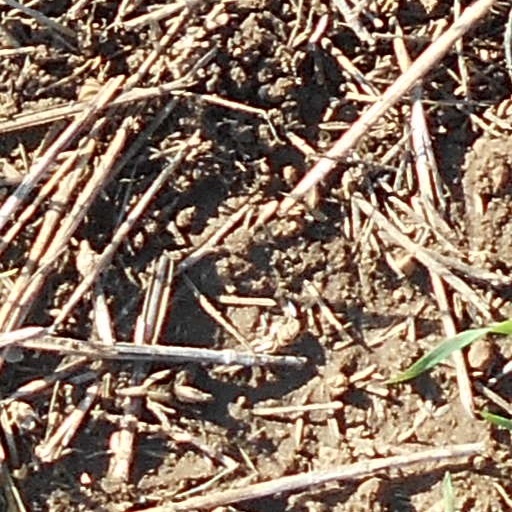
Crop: wheat